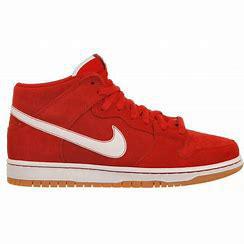
Brand: Nike
Model: Dunk Mid Pro SB